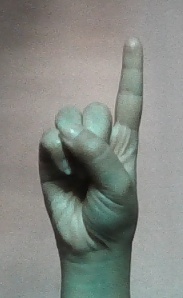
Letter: bb